Hip-hop culture

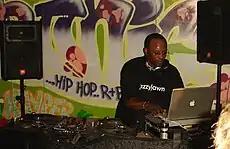
DJ Jazzy Jeff, who is also a record producer, manipulating a record turntable in 2005.

In the 1970s, an underground urban movement known as "Hip Hop" began to form in the Bronx, New York City. It focused on emceeing (or MCing) over house parties and neighborhood block party events, held outdoors. Hip hop music has been a powerful medium for protesting the impact of legal institutions on minorities, particularly police and prisons. Historically, hip hop arose out of the ruins of a post-industrial and ravaged South Bronx, as a form of expression of urban Black and Latino youth, whom the public and political discourse had written off as marginalized communities.